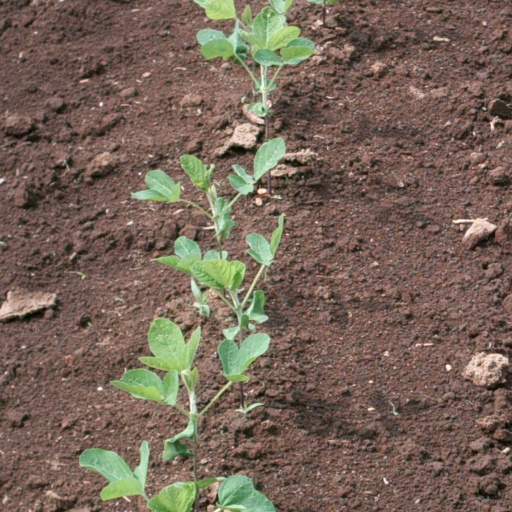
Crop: soybean